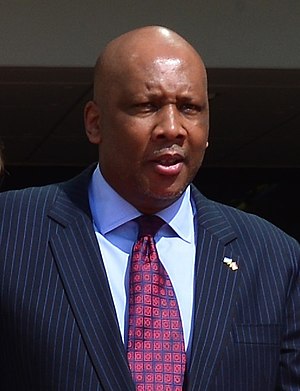
Letsie 3. af Lesotho
Letsie 3. var konge af Lesotho i 1990-95 mens hans far var i eksil, og blev konge igen i 1996.